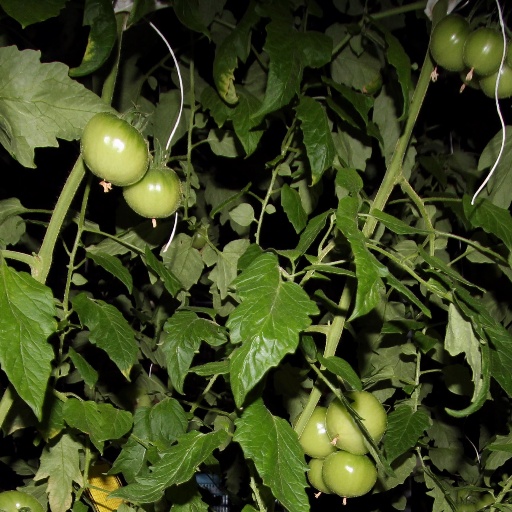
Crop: tomato